Stamford Hospital

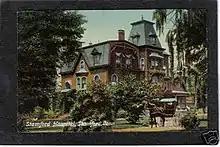
Stamford Hospital Postcard 1911

Edgar L. Geibel, chief administrator of the hospital from 1954 to 1977, oversaw growth of the hospital, specifically from 1966 to 1969, with the construction of the hospital's white pavilion wing designed by Perkins & Will.